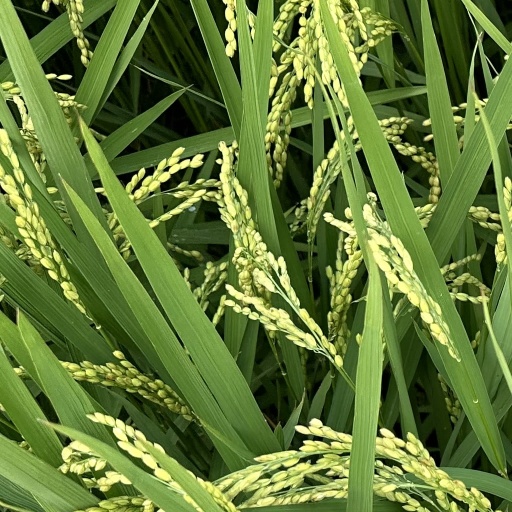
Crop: rice